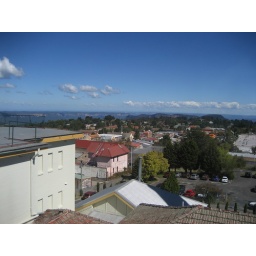
View from our Hotel room in Katoomba, blue mountains